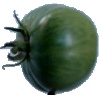
Label: Tomato not Ripened 1